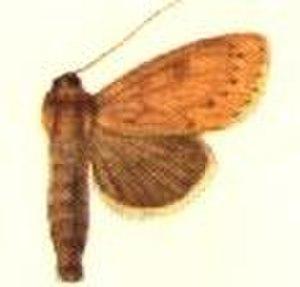
Le genre Timora regroupe des papillons nocturnes de la famille des Noctuidae. Pour certains auteurs, ce genre est un sous-genre du genre Heliothis